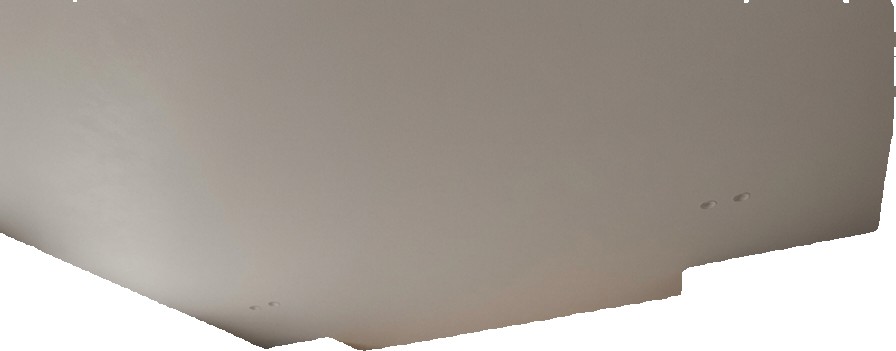
Surface category: ceiling